Lovat (river)

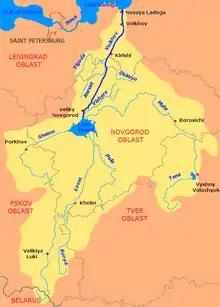
The Volkhov River drainage vasin. The Lovat is shown on the map.

The Lovat is a river in Vitebsk Oblast of Belarus, Usvyatsky, Velikoluksky, and Loknyansky Districts, as well as of the city of Velikiye Luki, of Pskov Oblast and Kholmsky, Poddorsky, Starorussky, and Parfinsky Districts of Novgorod Oblast in Russia. The source of the Lovat is Lake Lovatets in northeastern Belarus, and the Lovat is a tributary of Lake Ilmen. Its main tributaries are the Loknya (left), the Kunya (right), the Polist (left), the Redya (left), and the Robya (right). The towns of Velikiye Luki and Kholm, as well as the urban-type settlement of Parfino, are located on the banks of the Lovat.